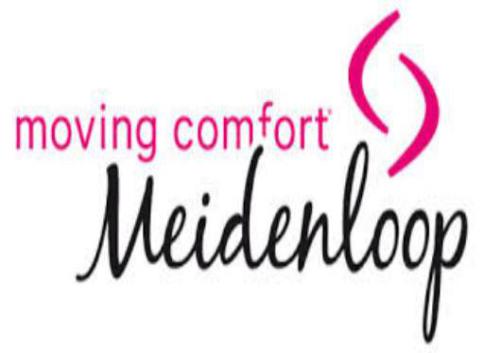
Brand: moving comfort-2
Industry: Clothes